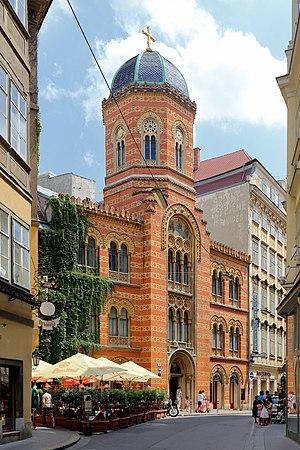
La métropole orthodoxe grecque d'Autriche et de Hongrie est une juridiction de l'Église orthodoxe en Autriche et en Hongrie dont le siège est à Vienne et rattachée canoniquement au Patriarcat œcuménique de Constantinople. Le primat porte le titre de Métropolite d'Autriche et Exarque de Hongrie et d'Europe centrale.